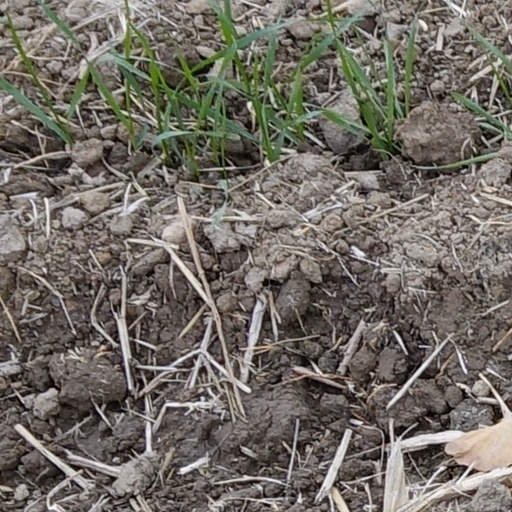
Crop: wheat